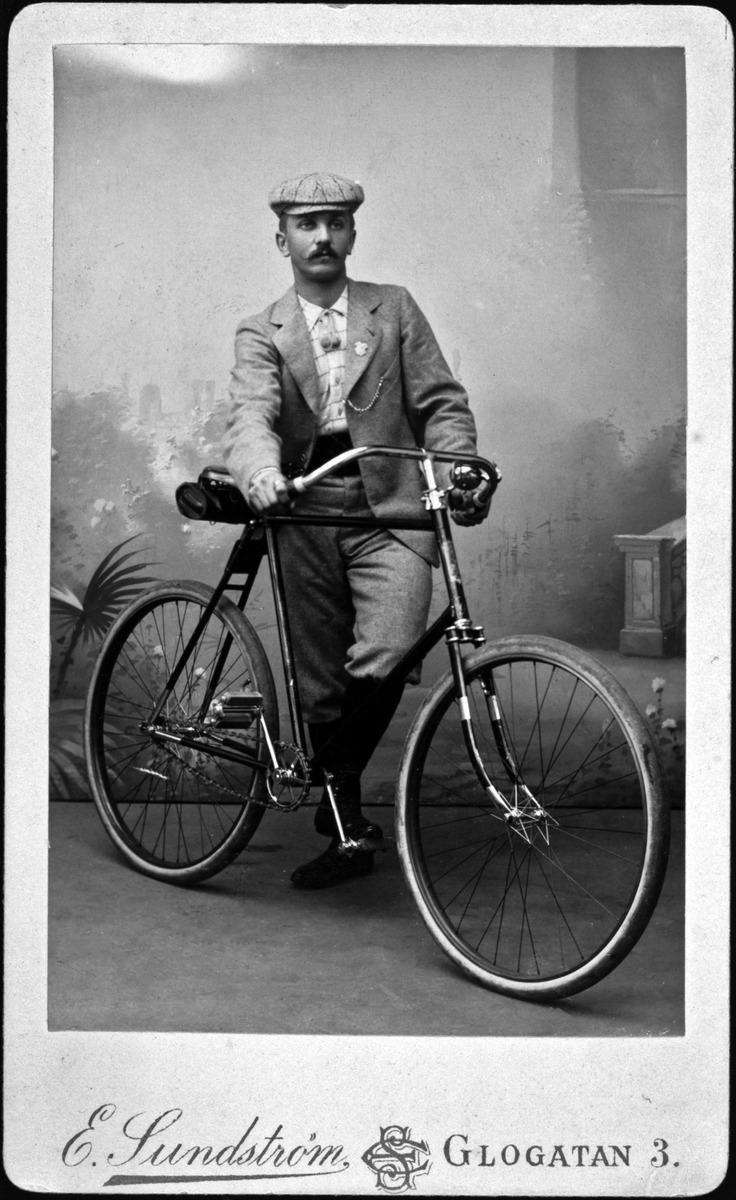
Mies polkupyöränsä kanssa valokuvaamossa (Eric Sundströmin "Valokuvaus-Atelieri", Kluuvikatu 3
sisällön kuvaus: Mies polkupyöränsä kanssa valokuvaamossa (Eric Sundströmin "Valokuvaus-Atelieri", Kluuvikatu 3. Osoite kuvan takana.). Takana luontoa kuvaava taustakangas. mustavalkoinen
Kuvaaja: Sundström, Eric, valokuvaaja
Ajankohta: kuvausaika 1890 - 1933
Paikka: Suomi, Uusimaa, Helsinki, Kluuvi Helsinki, Kluuvikatu 3
Aiheet: maakulkuneuvot polkupyörät, miehet, tekstiilit kankaat, vaatteet päähineet hatut, vaatteet takit, viikset, studiot, valokuvausliikkeet